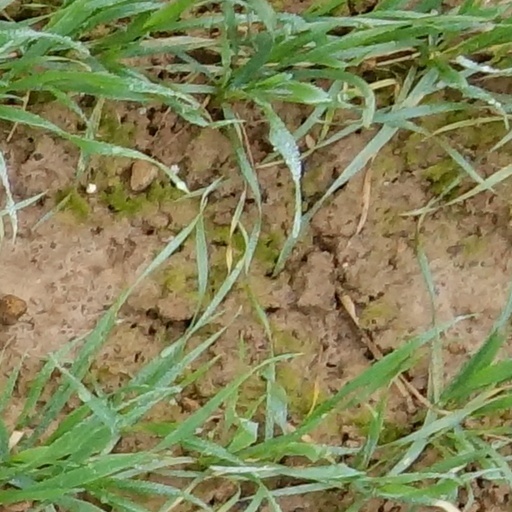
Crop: wheat